Voorhuis (painting)

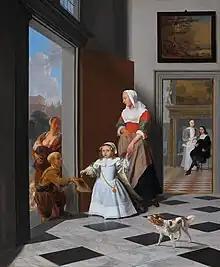
(1665) by Jacob Ochtervelt (National Gallery of Art, London)

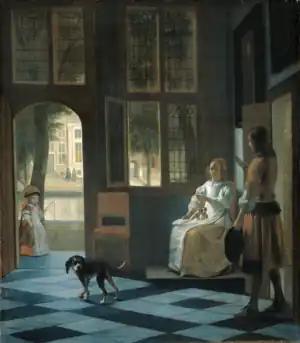
"Het Binnenhuis", also known as "Young Woman with a Letter and a Messenger in an Interior", by Pieter de Hooch (1670)

"Voorhuis" painting was a Dutch painting genre of the 17th century, typically portraying a view from inside a wealthy house with affluent residents interacting with patrons on the outside through the front doorway. "Voorhuis" describes a front room, vestibule, or foyer in Dutch.